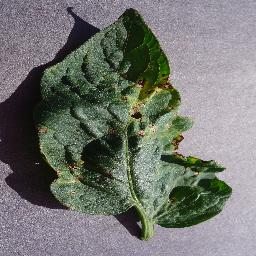
Label: Tomato___Target_Spot